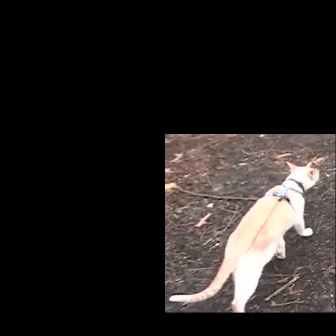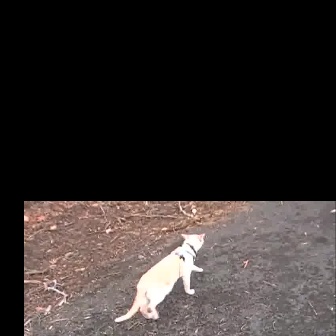
  Please identify the target specified by the bounding box [167,160,319,312] in the first image and locate it in the second image. Return the coordinates in [x_min,y_min,x_max,y_max] format.
Answer: [113,231,205,323]